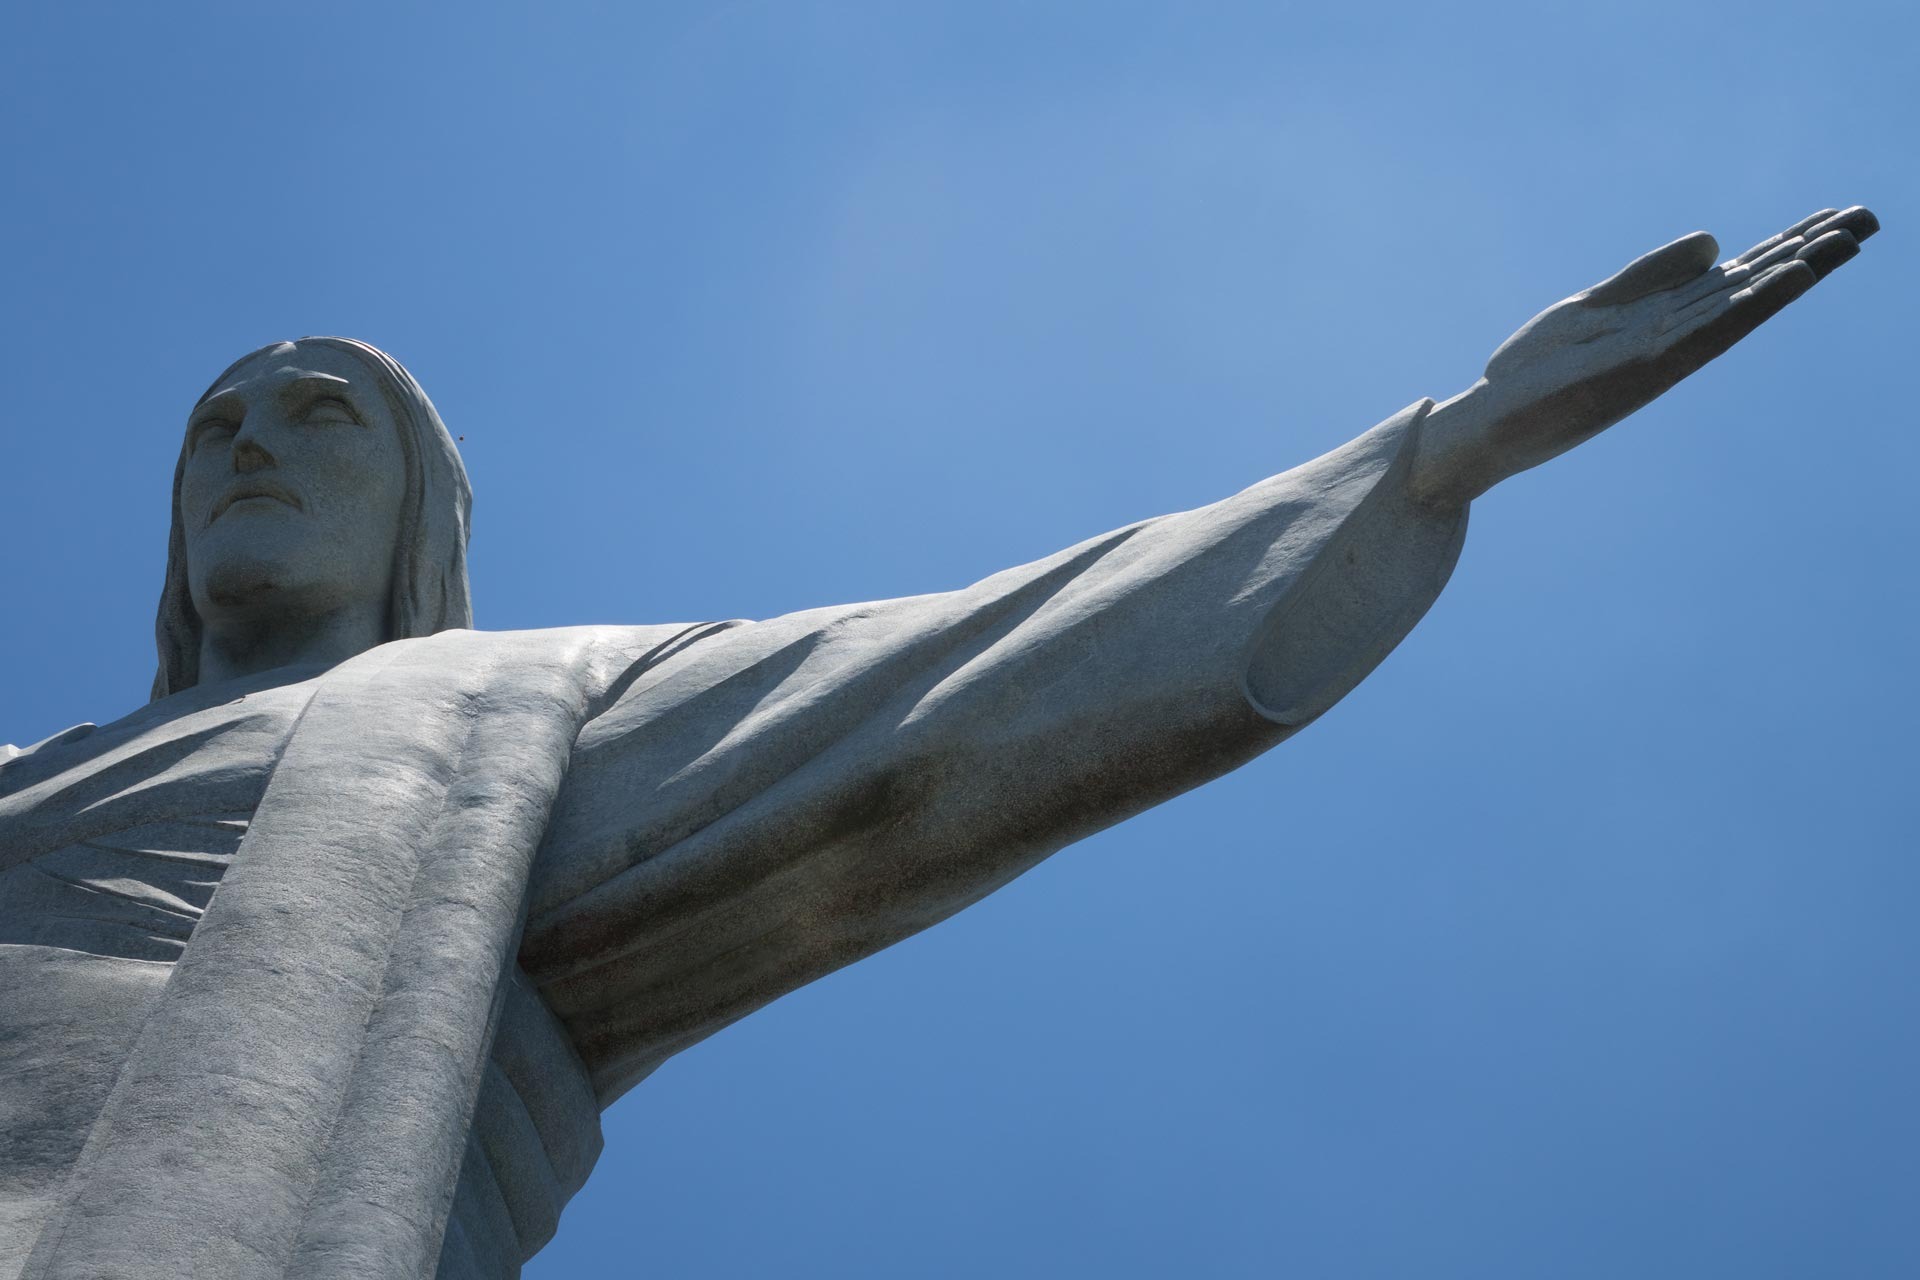
wing, sky, monument, airplane, statue, blue, sculpture, christ, art, jesus christ, fighter aircraft, military aircraft, rio janeiro, atmosphere of earth